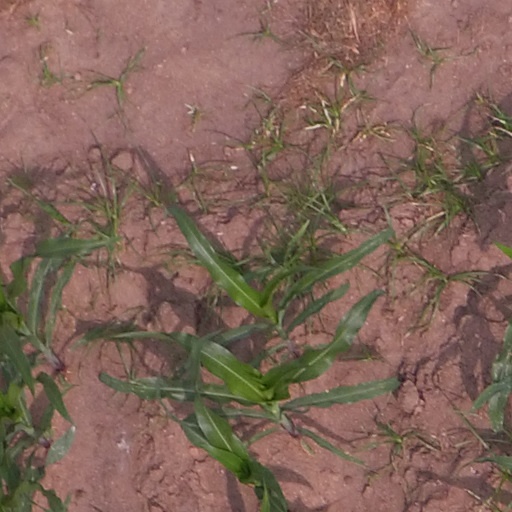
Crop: maize; corn